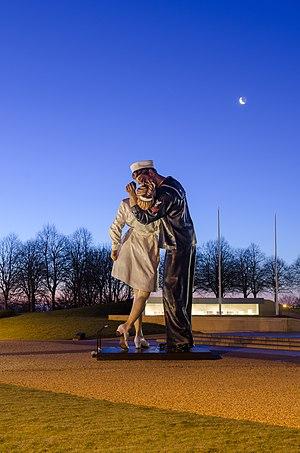
Unconditional Surrender, statue de John Seward Johnson II, inspirée par la photographie ""Kissing the War Goodbye"""
Cet article recense les œuvres d'art dans l'espace public de Caen, en France.
Unconditional Surrender est une série de statues créées par John Seward Johnson II et basées sur une photographie similaire de Victor Jorgensen intitulée Kissing the War Goodbye. Le sujet est un marin de la Seconde Guerre mondiale qui embrasse une infirmière.